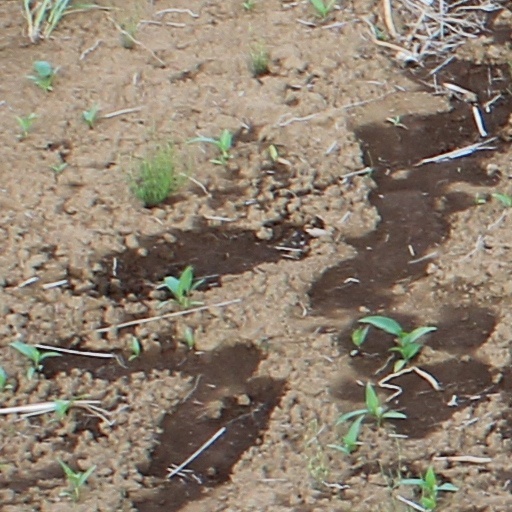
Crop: wheat